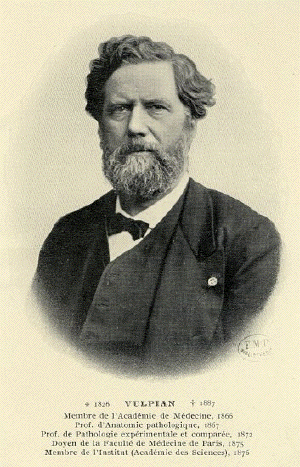
Karl Ernst von Baer, naturaliste balte, démontre que les œufs des mammifères sont dans les ovaires, et met fin à une recherche de 200 ans sur les œufs des mammifères.